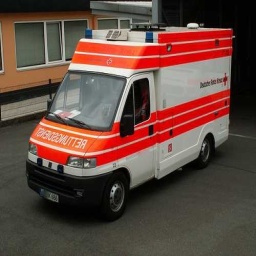
Label: ambulance